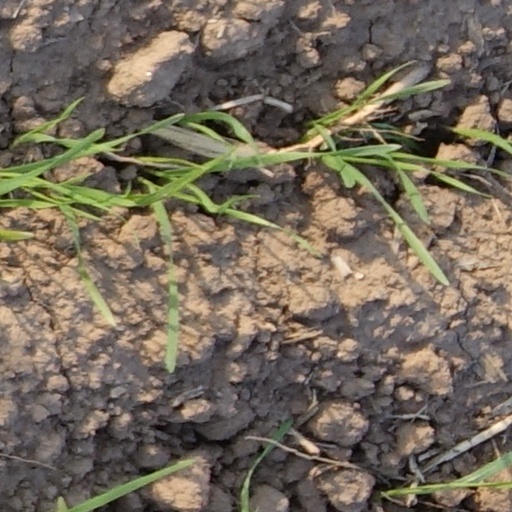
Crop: wheat